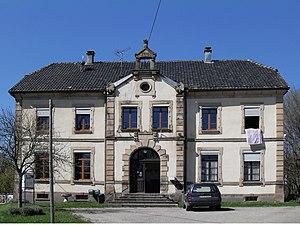
La mairie de Leval